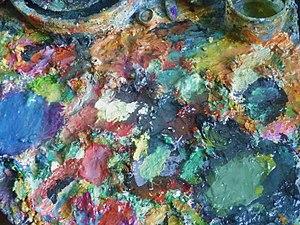
Ramzi GHOTBALDIN, peintre kurde installé à Paris, table de travail
Ramzi Ghotbaldin est un peintre né en 1955 dans le Kurdistan.